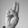
ASL letter: U